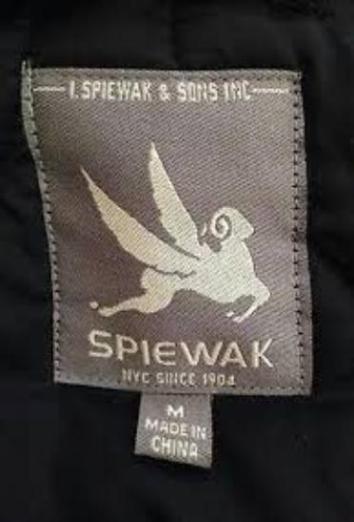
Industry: Clothes